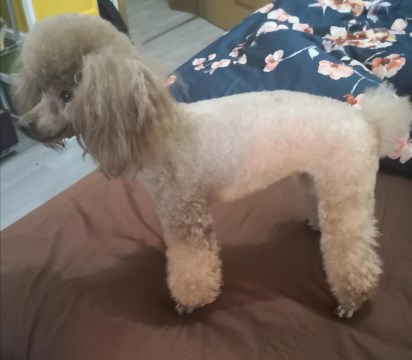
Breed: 7449-n000128-teddy